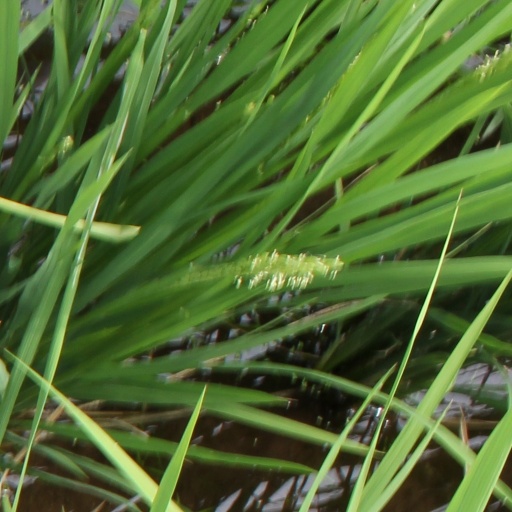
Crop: rice